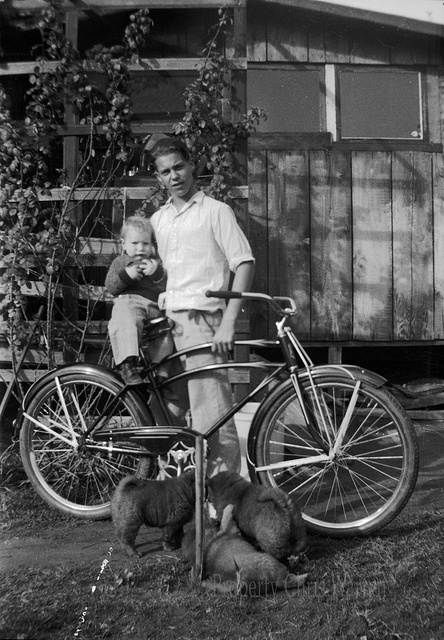
A man holding a baby and a bike with puppies on the grass.
A black and white photo of two people and several dogs in front of a bike.
In an old photograph is a man holding a baby next to his old bike and three animals.
A black and white photo of a man holding a baby boy in one arm and propping up a bicycle with the other, and Chow puppies in the foreground.
The man is holding his bicycle and baby at the same time.